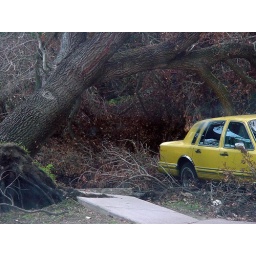
This tree that grew in the front yard fell onto the house behind it during Hurricane Katrina